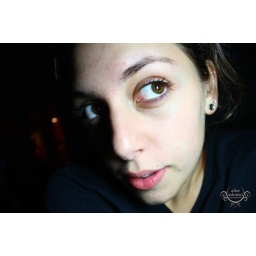
Oct. 6, 2010only slightly not SOOCself. desk lamp in my momma's study. no make-up, before going to bed.